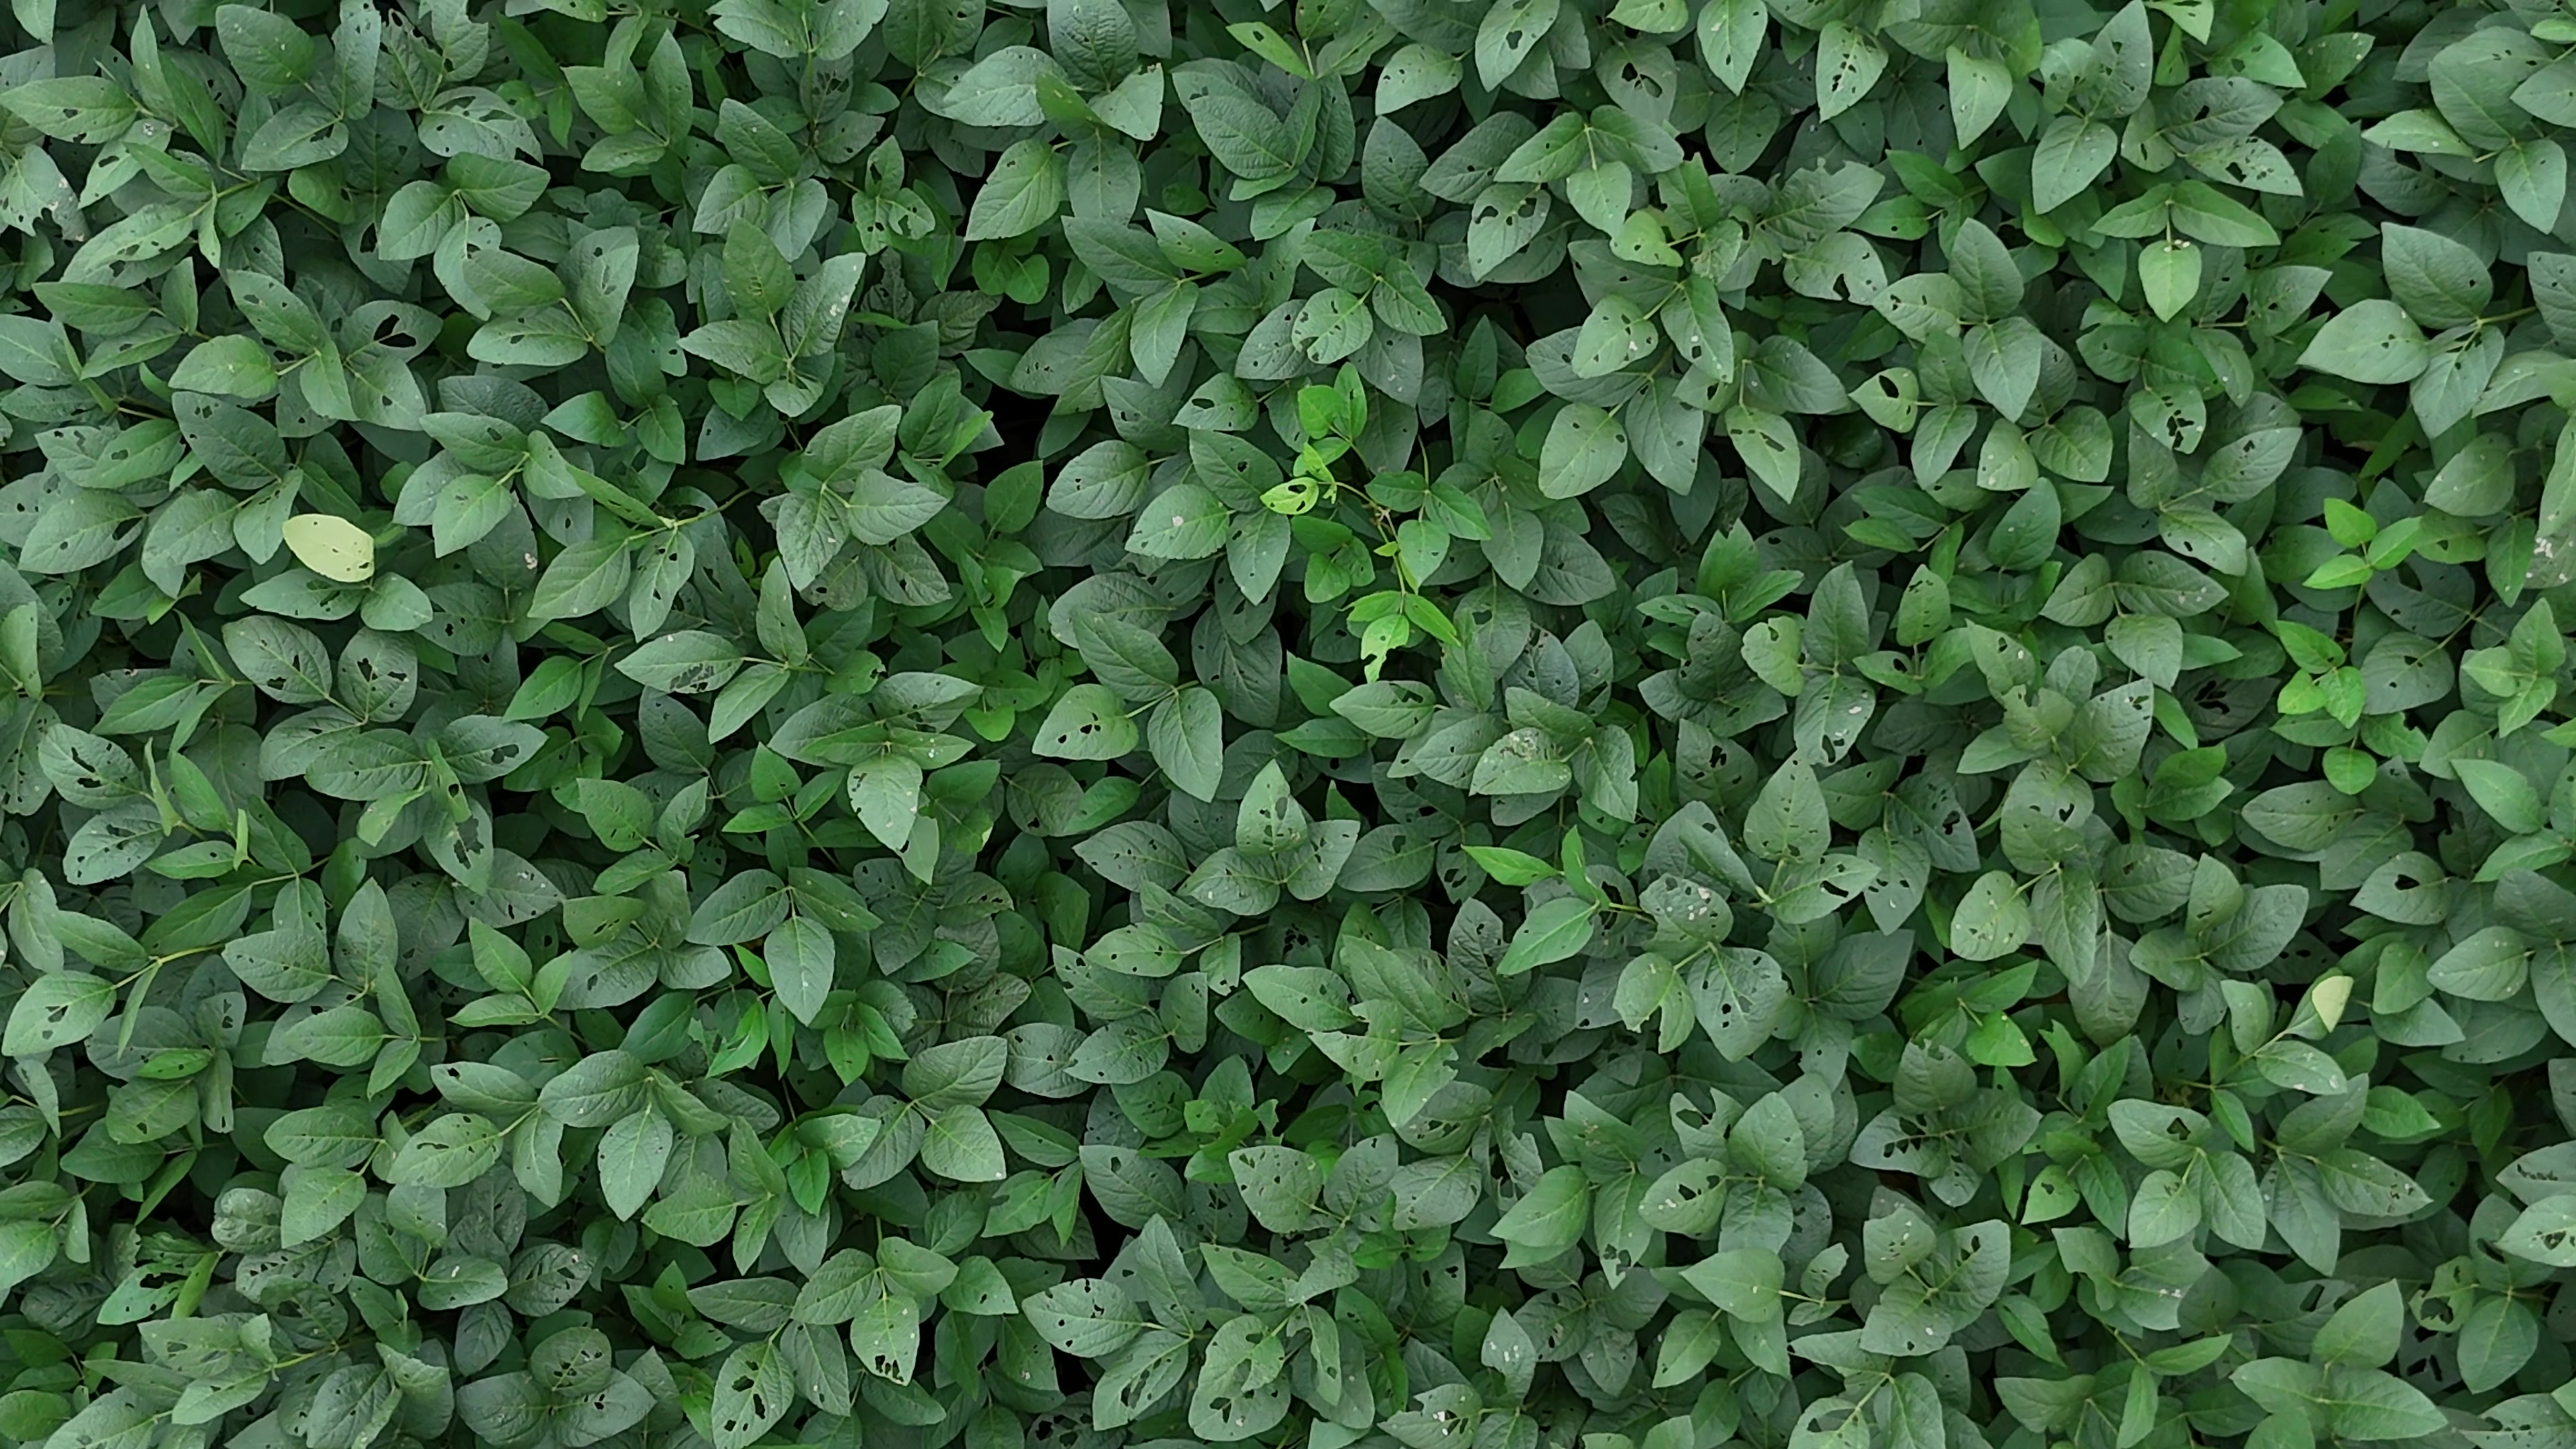
Label: Semilooper_Pest